Baignes-Sainte-Radegonde

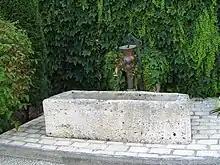
An old water Trough

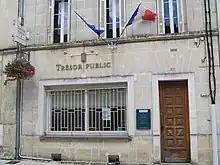
The Tax Office

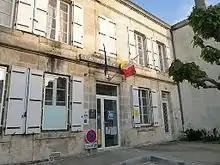
The Post Office

Source: INSEE